Fidel V. Ramos

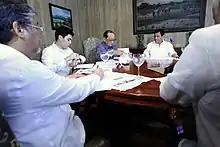
Ramos (center) as Special Envoy to China meets with President Rodrigo Duterte (right) on September 14, 2016.

Ramos also unveiled his proposals for constitutional change of the country. Citing the need to be more economically competitive in the midst of globalization and the need to improve governance for all Filipinos, Ramos suggested that government should start the process of Charter Change with a set deadline in 2007 (by which time the new charter and new government would take effect). Ramos supported the transformation of the country's political system from the Philippine presidential-bicameral-system into a unicameral parliament in transition to a federal form.